Strongyloidiasis

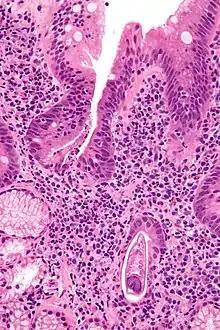
Micrograph showing strongyloidiasis; a fragment of a worm is seen in the lower right hand corner. H&E stain.

Strongyloidiasis is a human parasitic disease caused by the nematode called "Strongyloides stercoralis", or sometimes the closely related "S. fülleborni". These helminths belong to a group of nematodes called roundworms. These intestinal worms can cause a number of symptoms in people, principally skin symptoms, abdominal pain, diarrhea and weight loss, but also many other specific and vague symptoms in disseminated disease, and severe life-threatening conditions through hyperinfection. In some people, particularly those who require corticosteroids or other immunosuppressive medication, "Strongyloides" can cause a hyperinfection syndrome that can lead to death if untreated. The diagnosis is made by blood and stool tests. The medication ivermectin is widely used to treat strongyloidiasis.